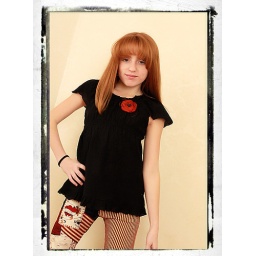
A black gauze shirt with red orange silk flower made by Mamapatrice. Pants by MydeepblueC